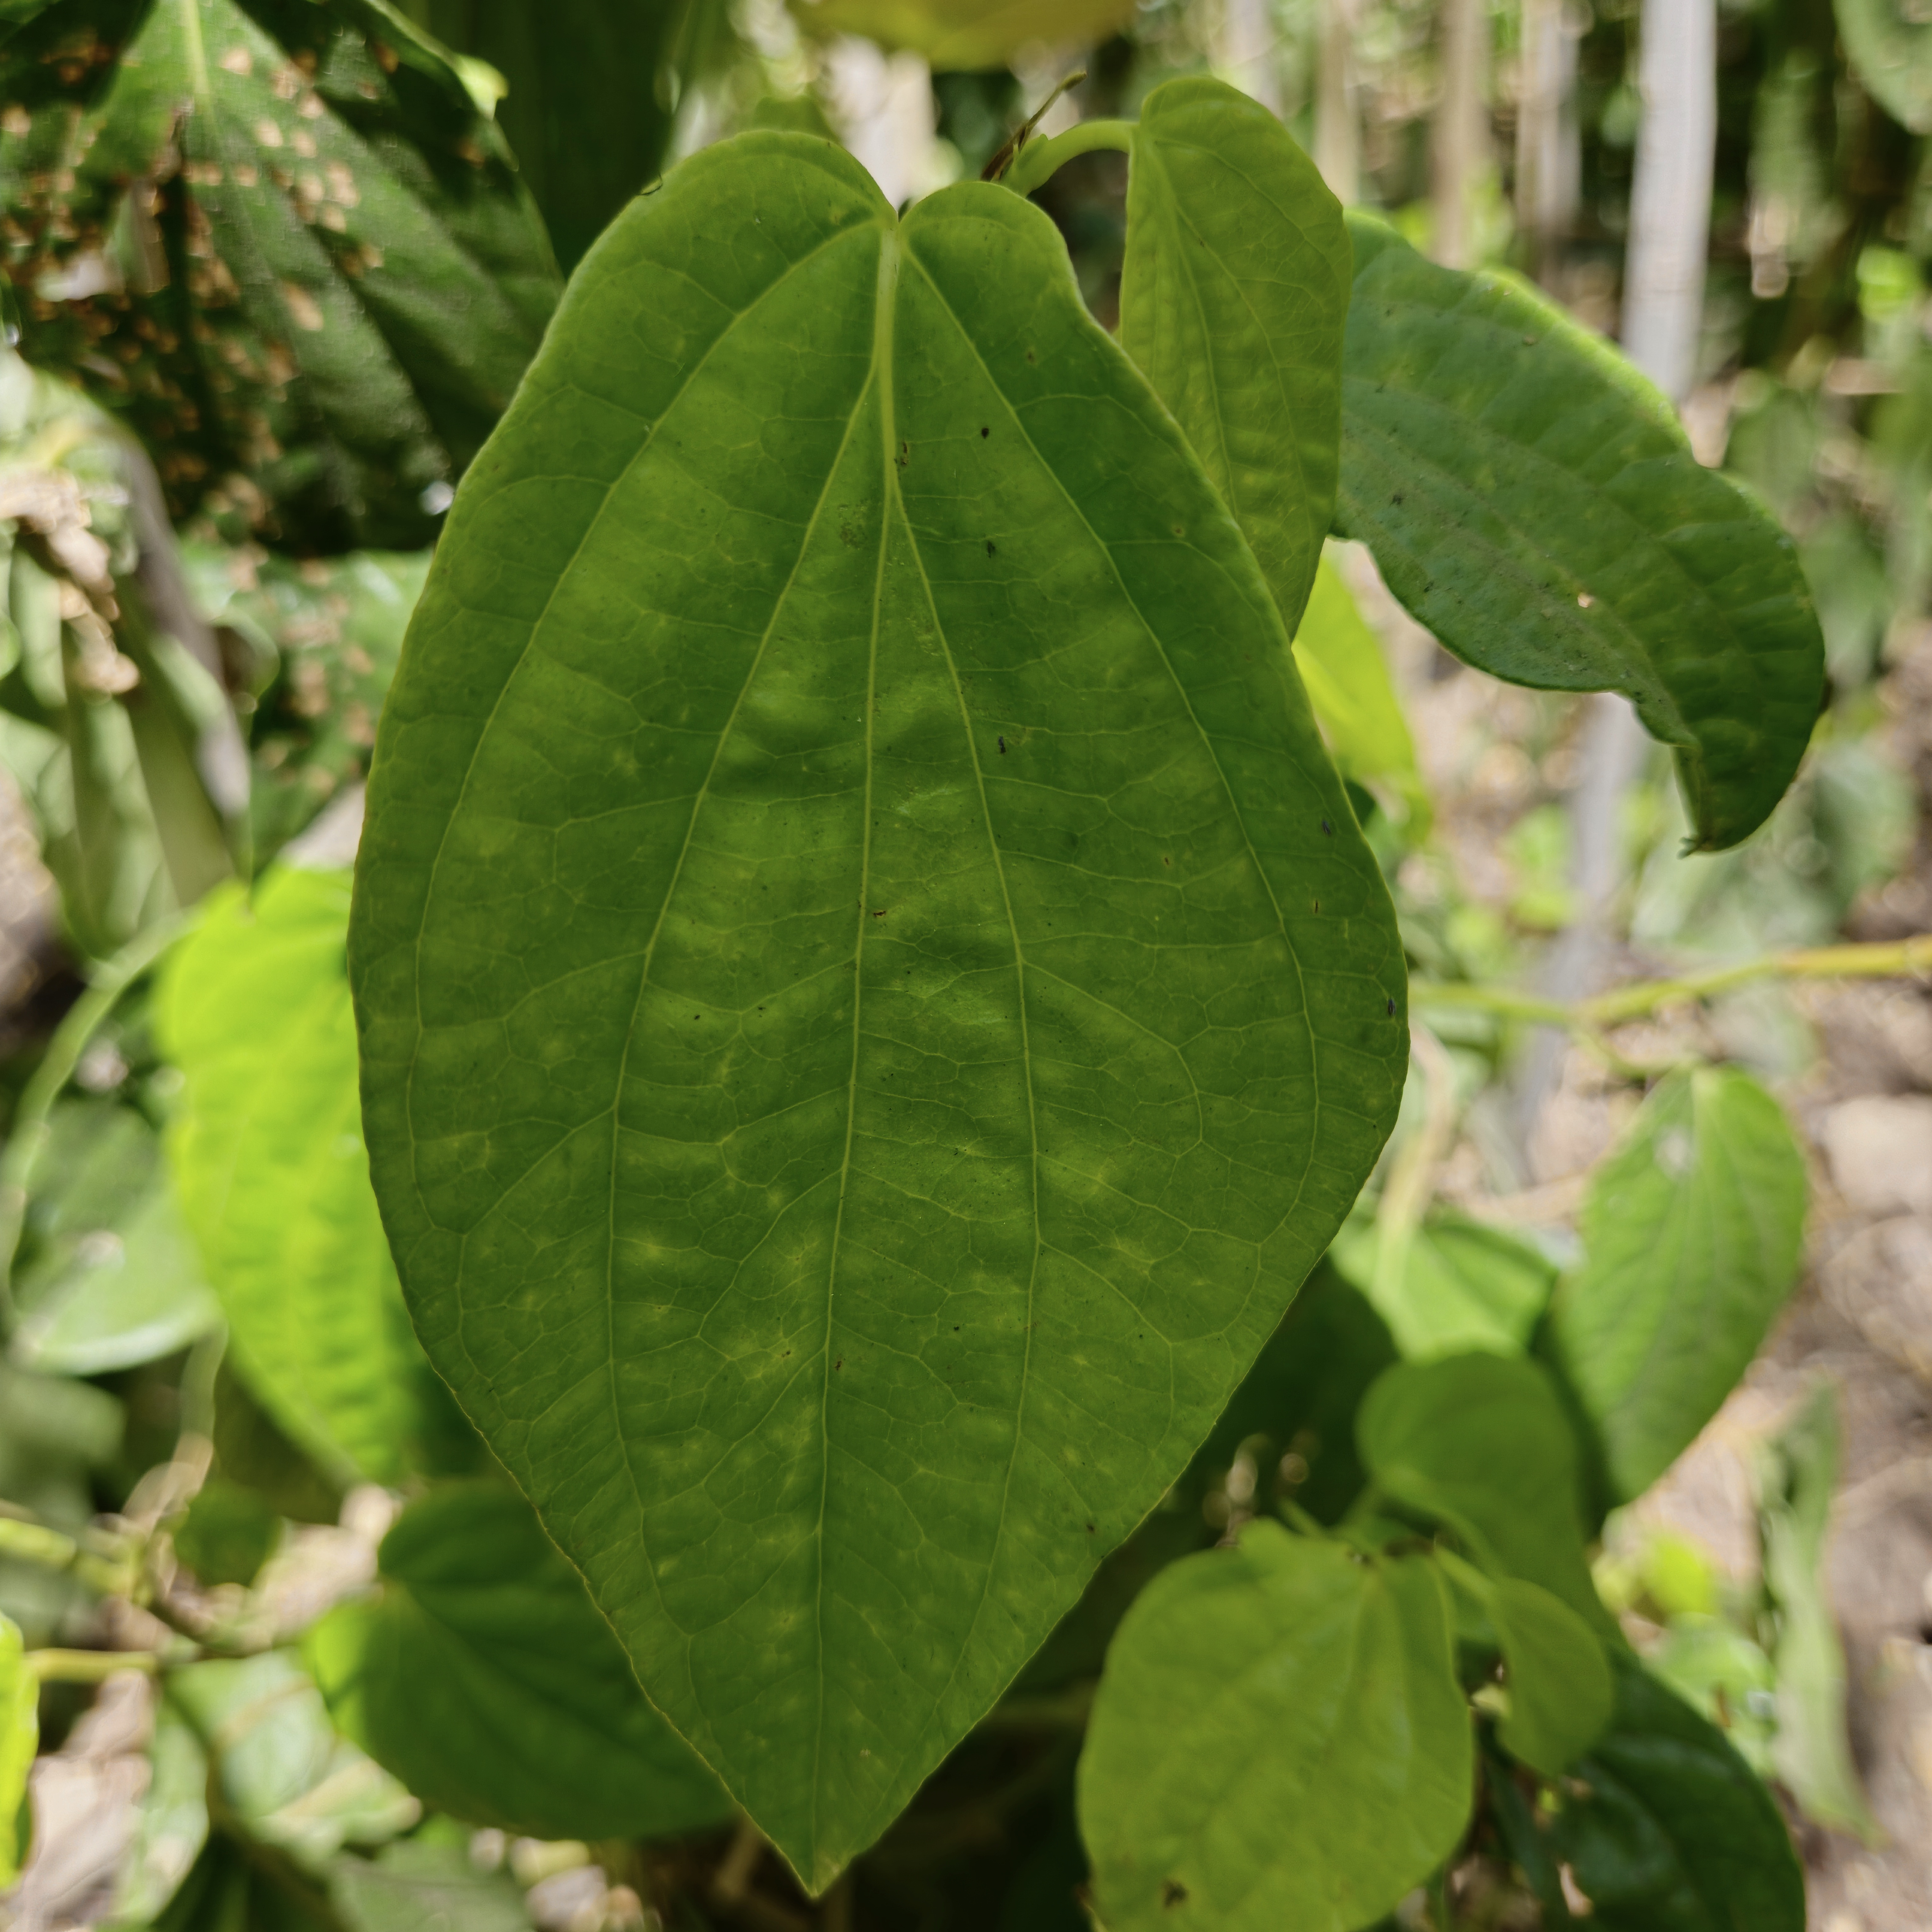
Label: Healthy